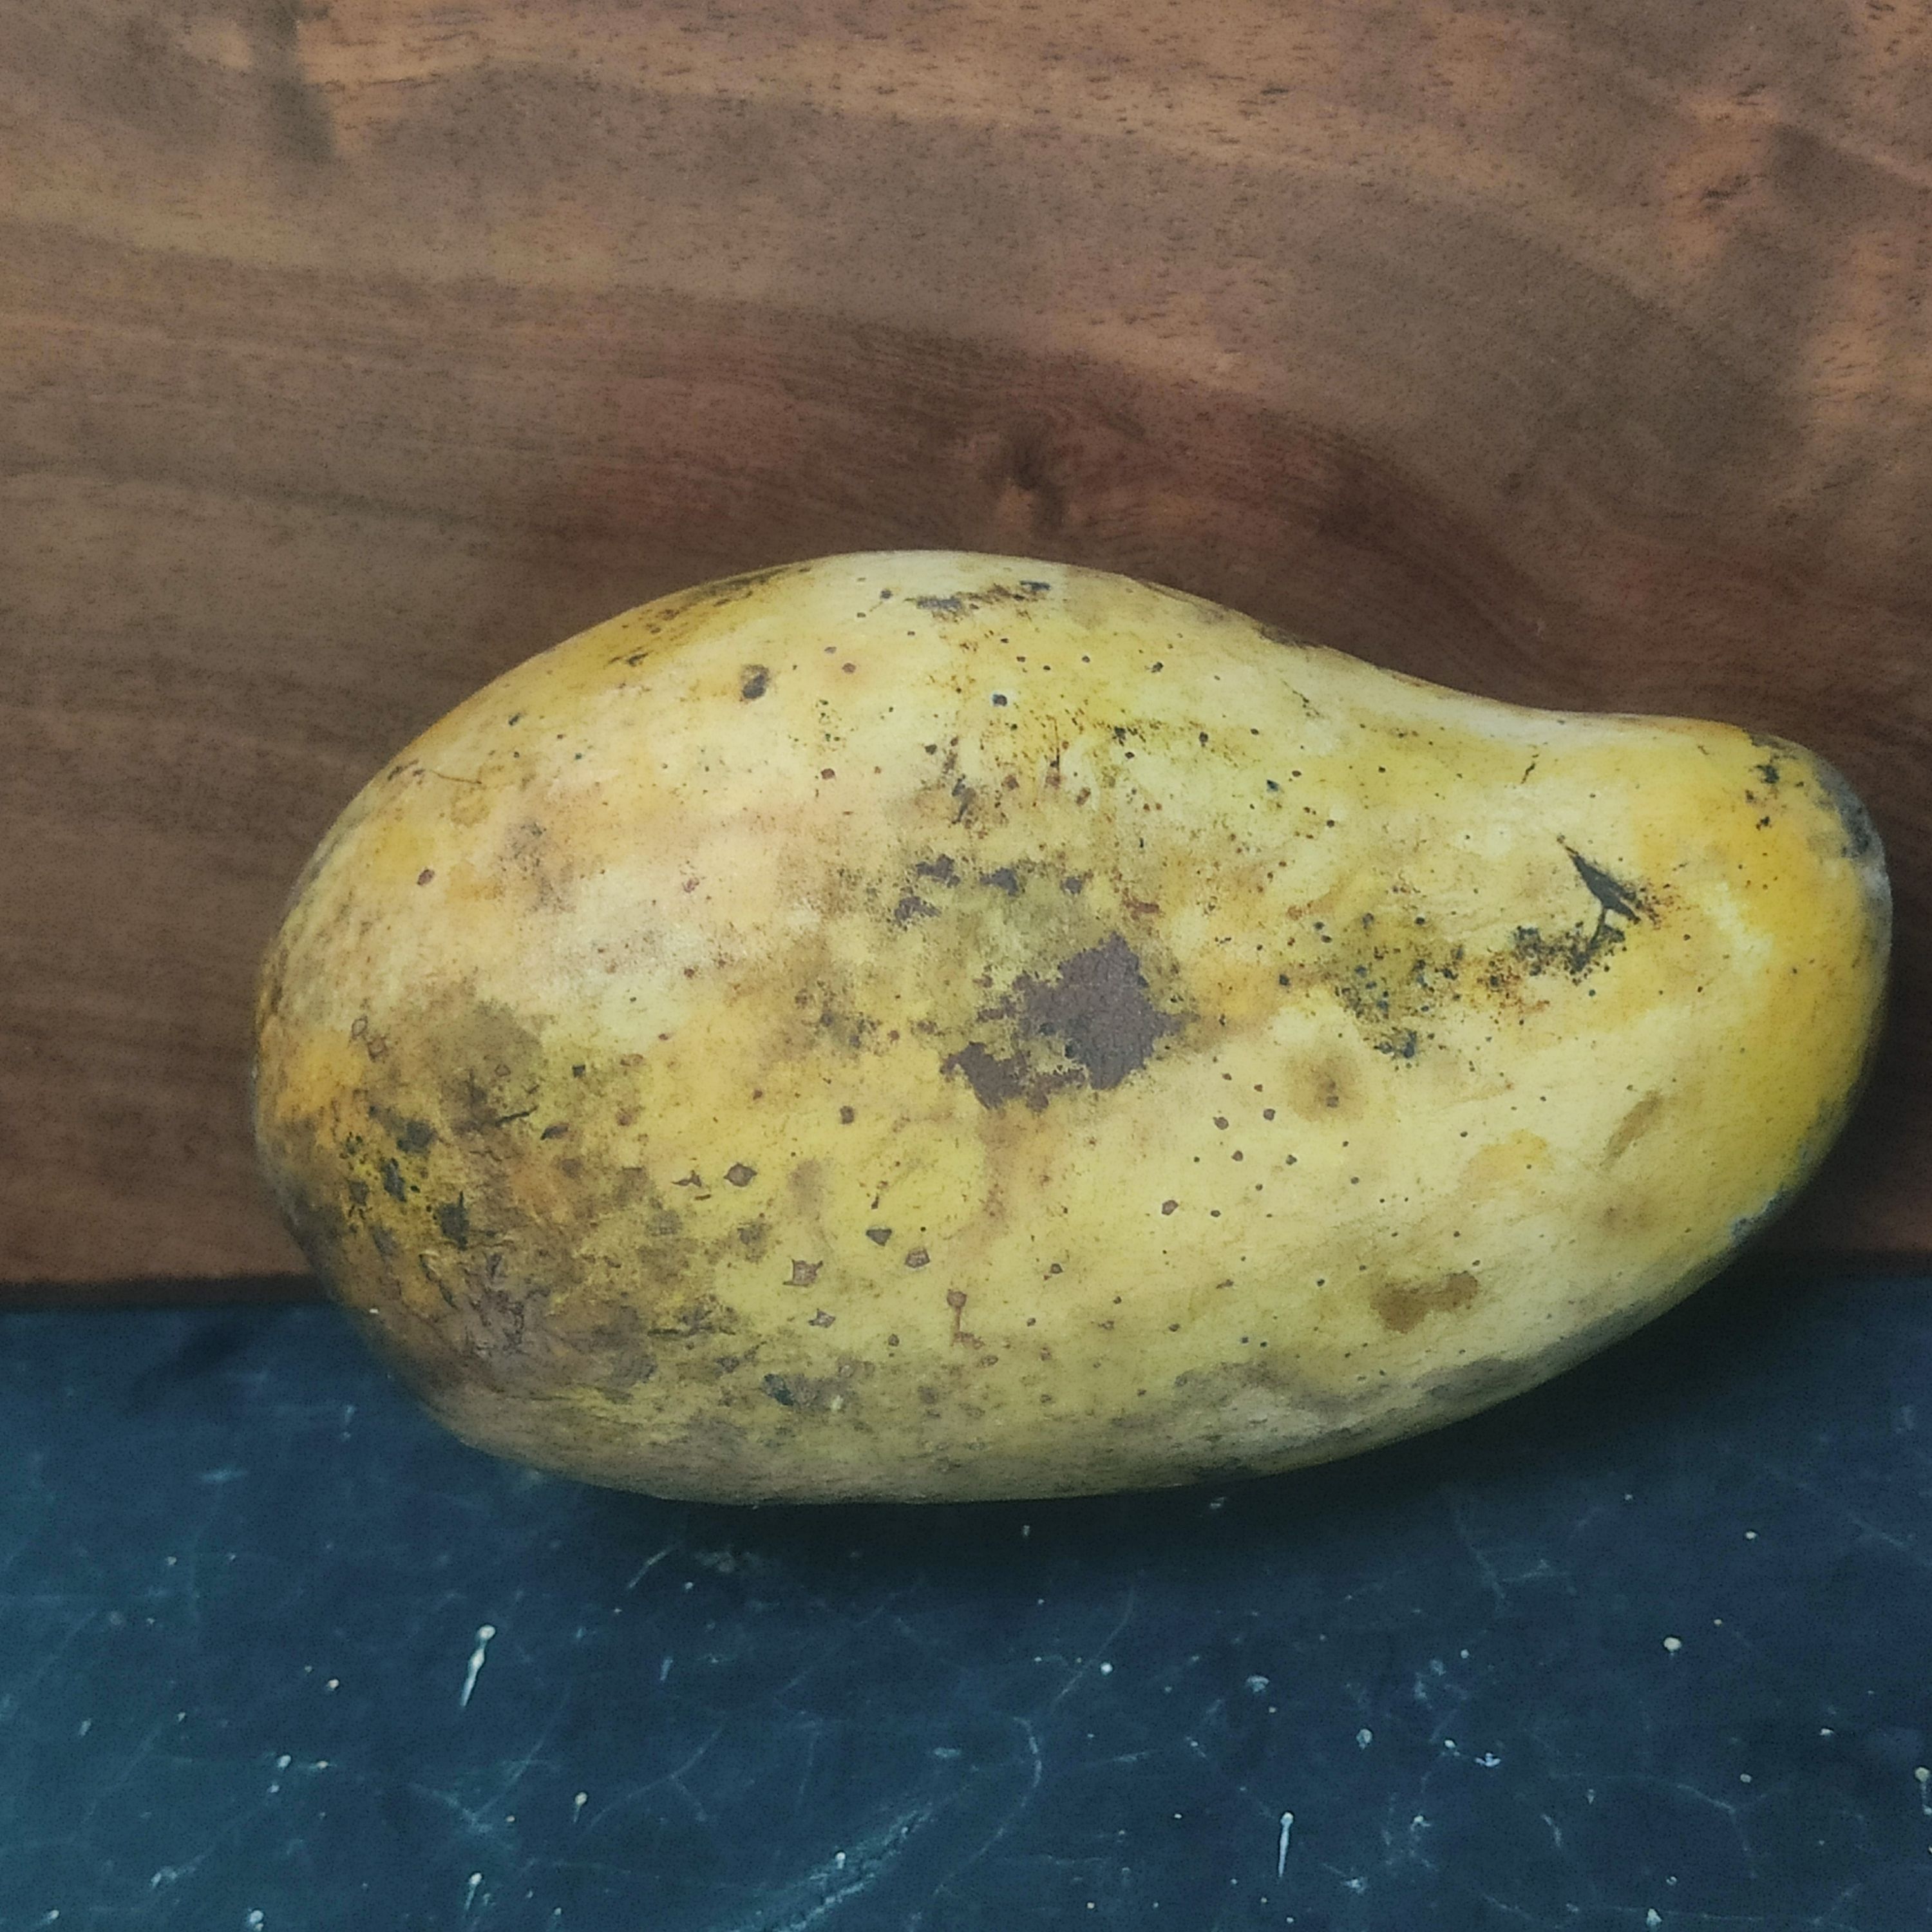
Fruit: mango
Grade: 2nd-grade